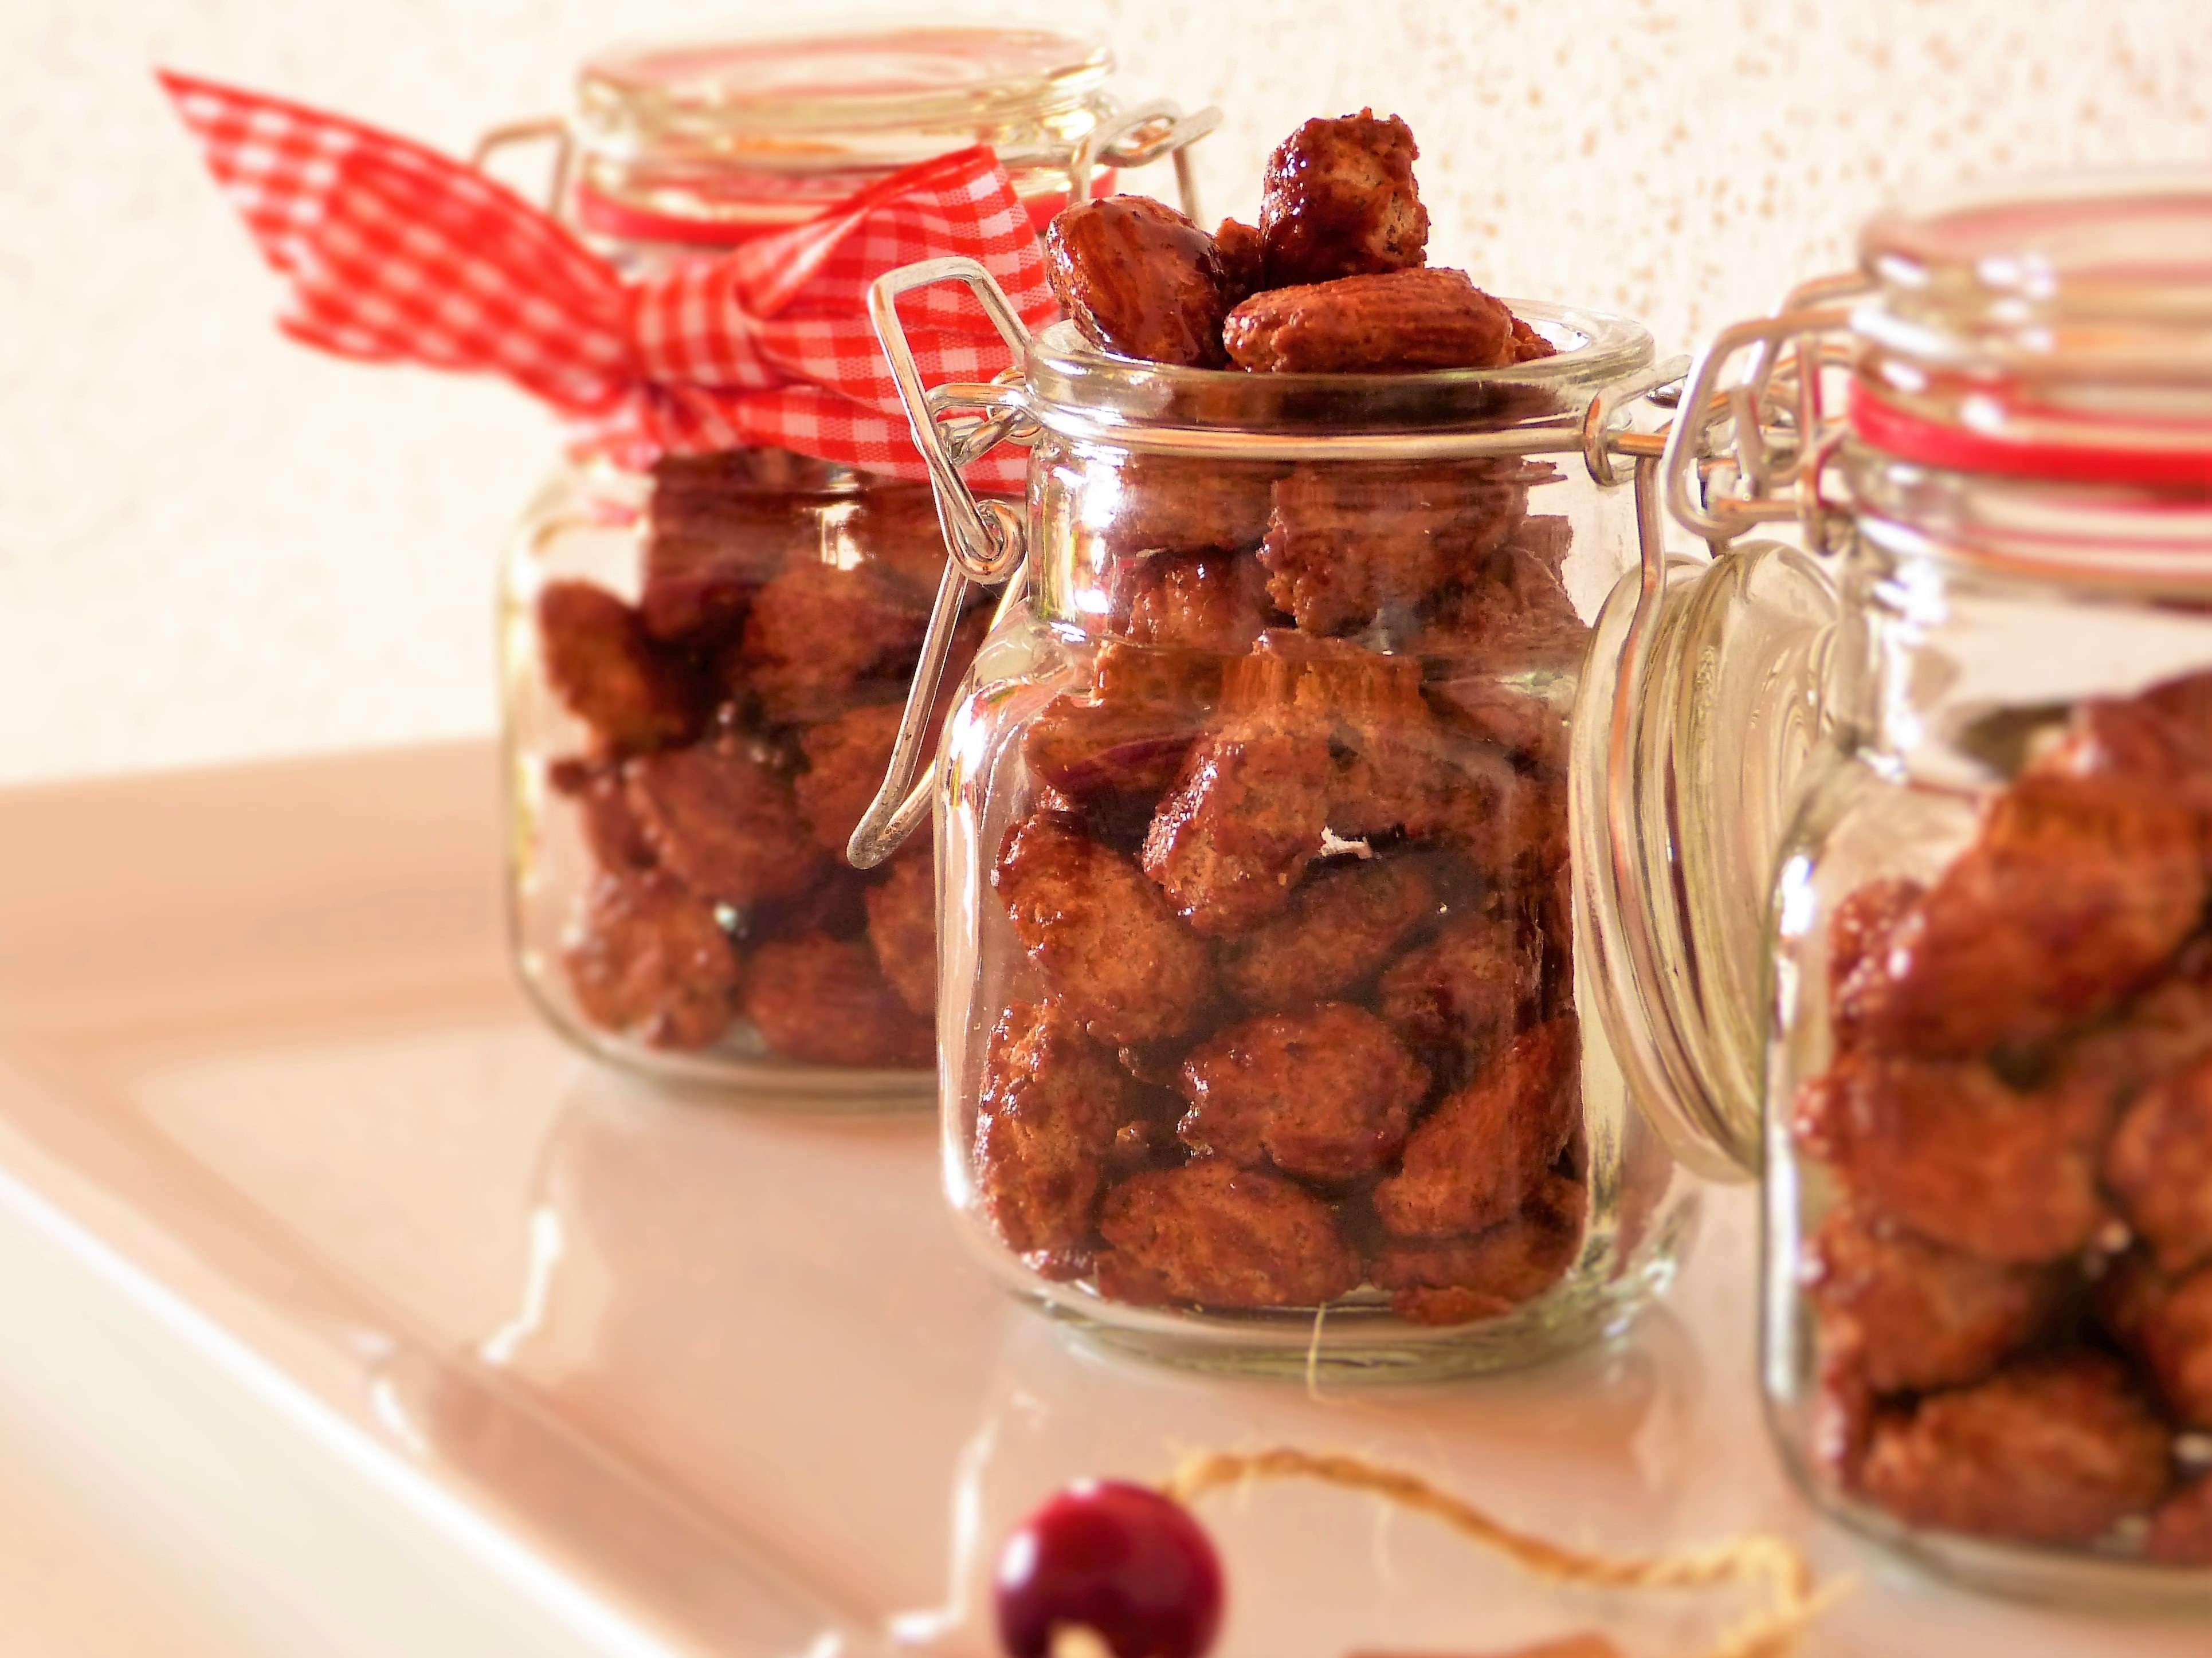
fruit, gift, dish, meal, food, produce, christmas, dessert, cuisine, delicious, almond, strawberry, deco, advent, nuts, glasses, crisp, strawberries, sweetness, almonds, burned, roasted, nibble, knabberzeug, burnt almonds, snack food